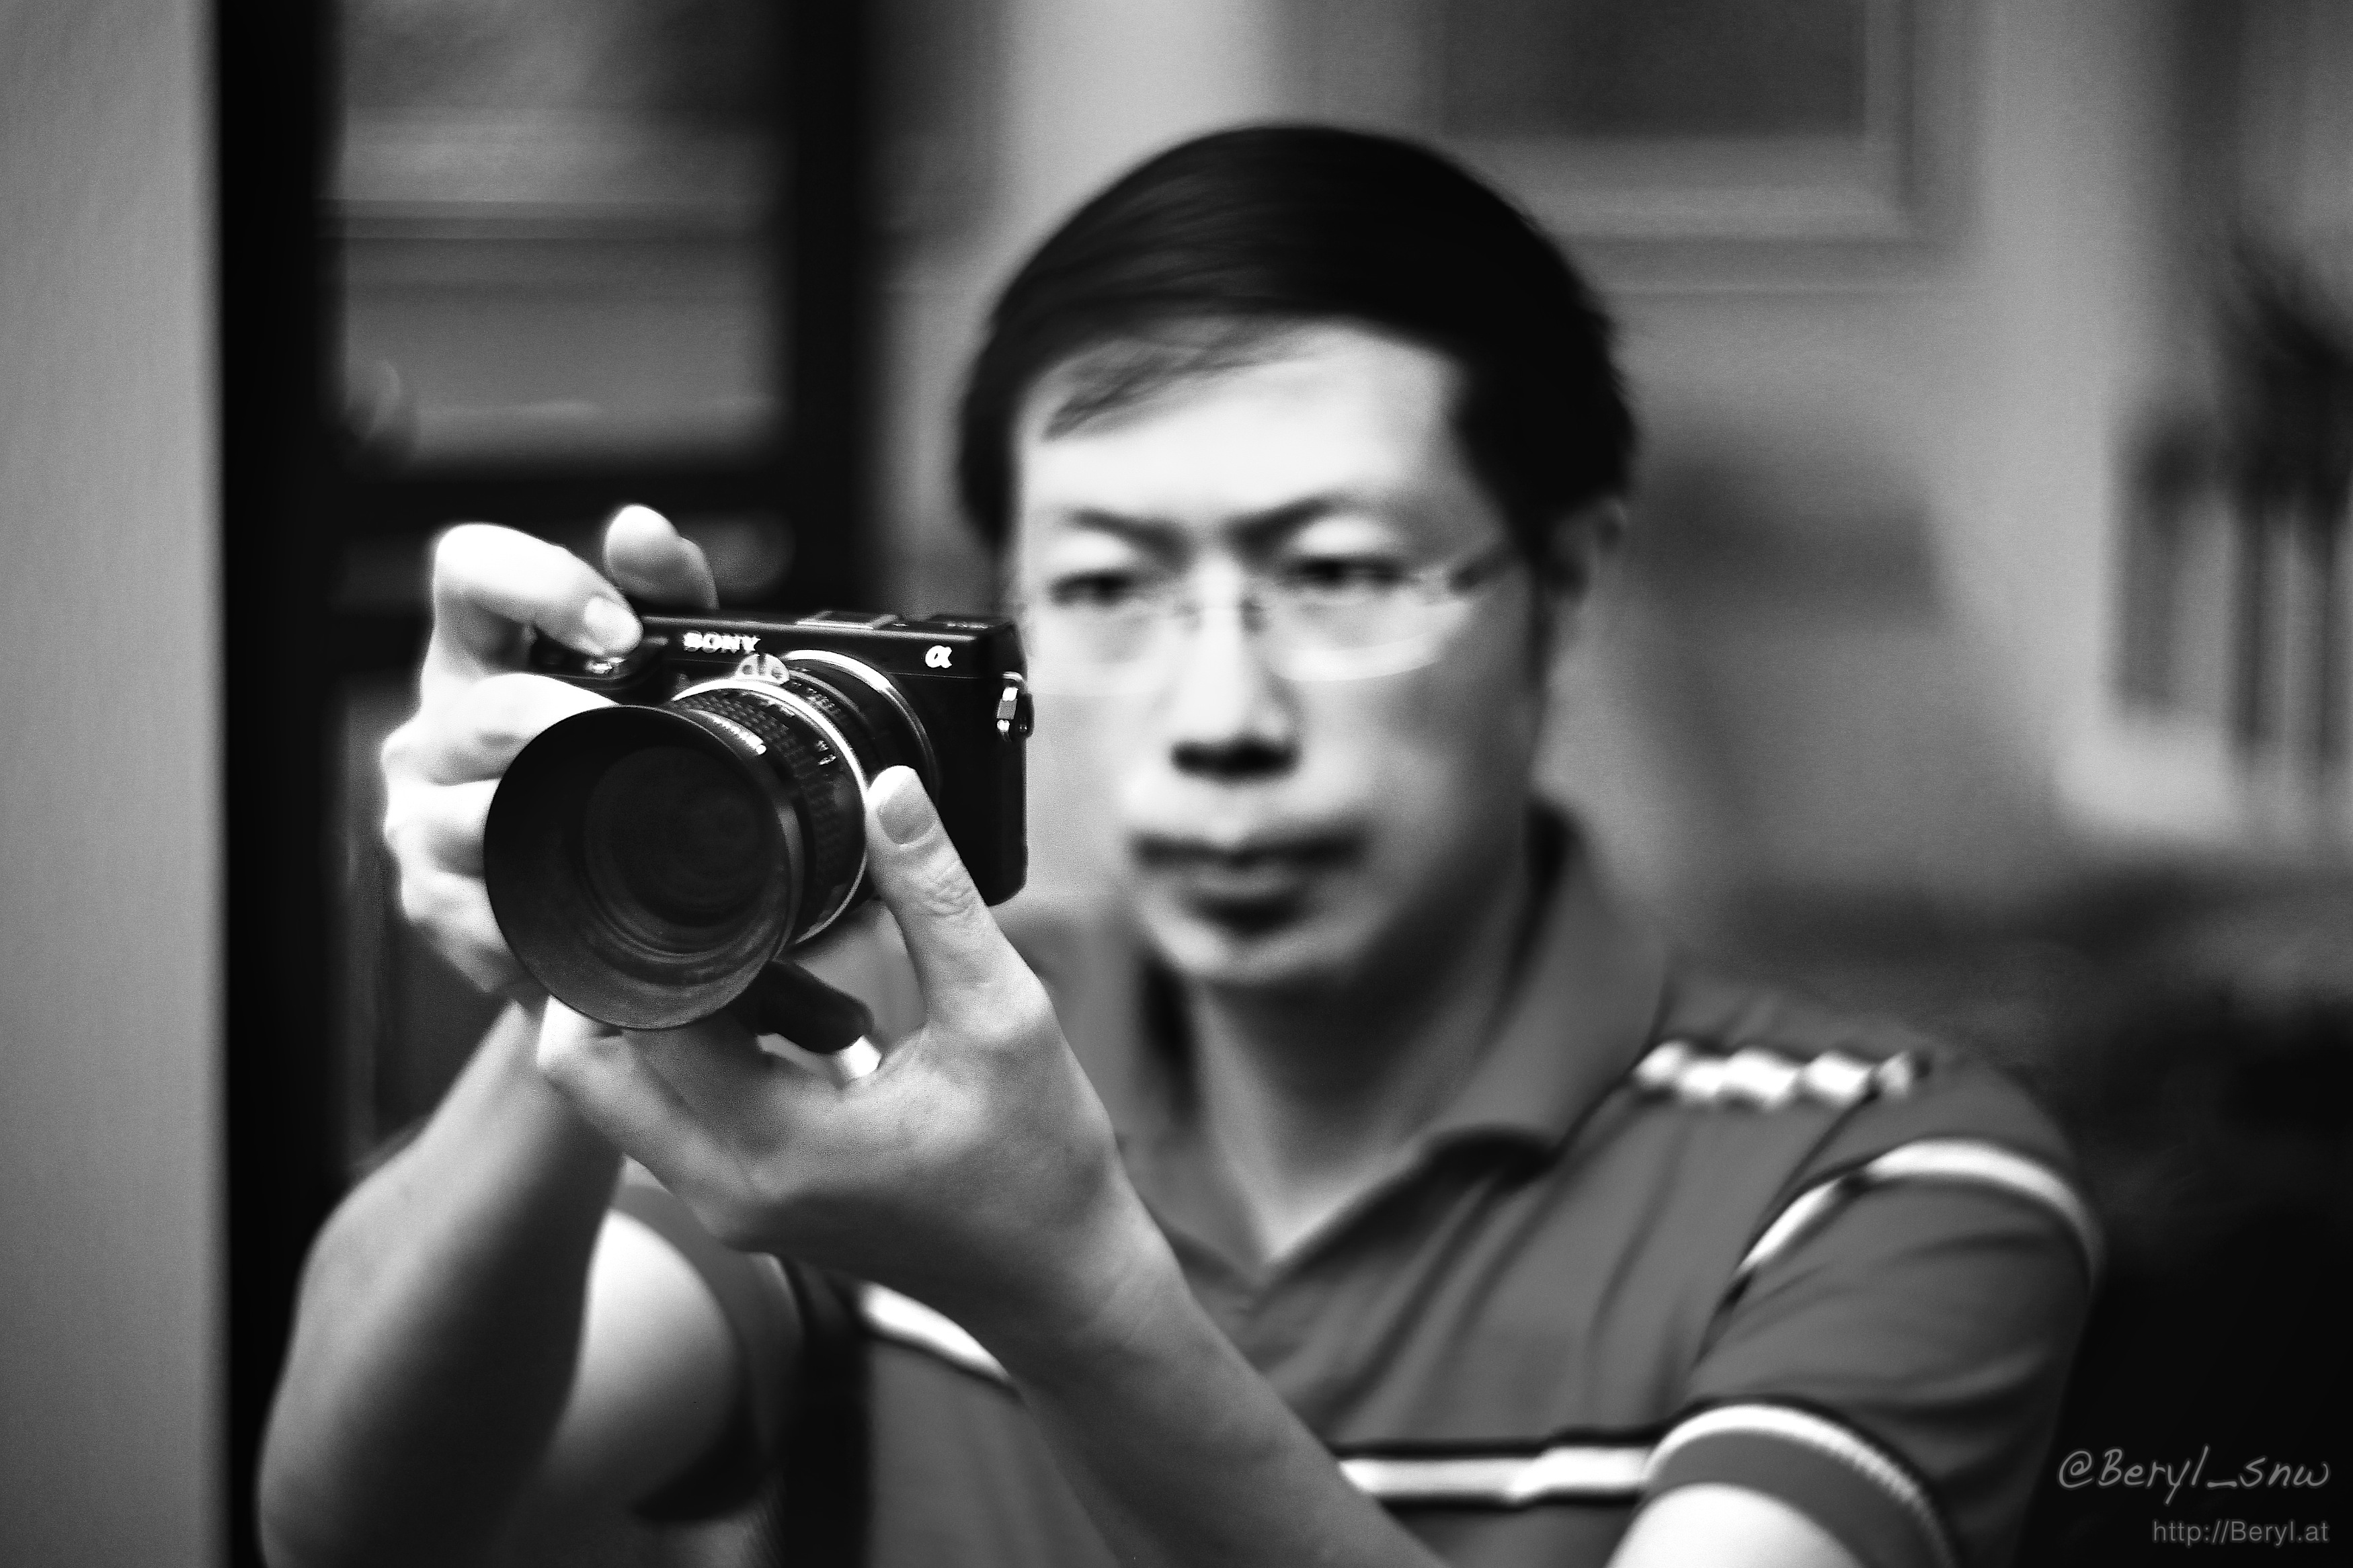
man, bokeh, blur, black and white, people, white, camera, photography, dslr, portrait, chinese, lens, canon, spinning, rough, black, monochrome, bw, blackandwhite, face, shooting, glasses, photograph, faceless, canton, sony, 85mm, mirrorless, lomography, petzval, nex6, vantage, 5dmarkii, monochrome photography, portrait photography, film noir